Peter Smith (English cricketer, born 1908)

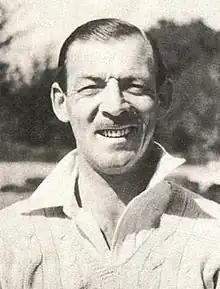

Thomas Peter Bromley Smith (30 October 1908 − 4 August 1967) was an English cricketer, who played for Essex and England. Smith was one of the five Wisden Cricketers of the Year in 1947. An all-rounder, Smith played for Essex from 1929 to 1951.